Taupō railway proposals

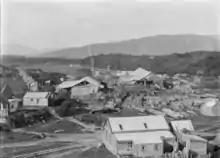
Taupo Totara Timber Company sawmill at Mokai

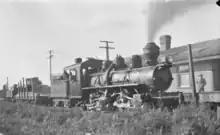
ALCO mallett steam locomotive No 7

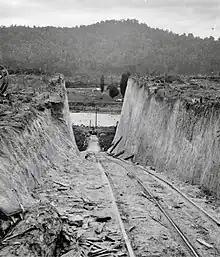
Kakahi cutting and Whakapapa River about 1914. The incline appears to have been rope worked

In 1903 the Taupo Totara Timber Company (TTT Co) built the Taupo Totara Timber Company railway to link their milling centre at Mokai with the New Zealand Government Railways line (NZR) at Putāruru. The line was built over the former Lichfield Branch line, which was originally built by the Thames Valley and Rotorua Railway Company to be part of the line to Rotorua. The TTT Co line then went onwards south of Lichfield through what is now Tokoroa and Kinleith and crossed the Waikato River at Ongaroto.